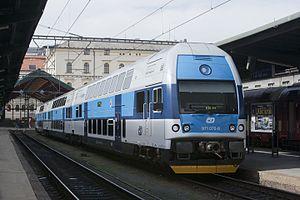
Škoda Transportation S.A. est une société tchèque de construction mécanique et électrique dont le siège social est implanté à Plzeň, en République tchèque. Elle est spécialisée dans l'ingénierie des transports avec les trains, les tramways et les trolleybus. C'est un des plus grands spécialiste mondial de la traction électrique.